Late Middle Ages

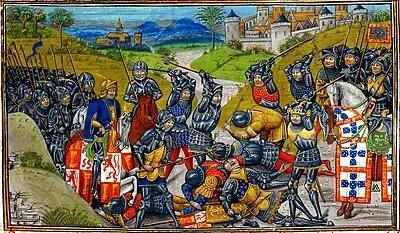
Battle of Aljubarrota between Portugal and Castile, 1385

The Byzantine Empire had for a long time dominated the eastern Mediterranean in politics and culture. By the 14th century, however, it had almost entirely collapsed into a tributary state of the Ottoman Empire, centered on the city of Constantinople and a few enclaves in Greece. With the Fall of Constantinople in 1453, the Byzantine Empire was permanently extinguished.